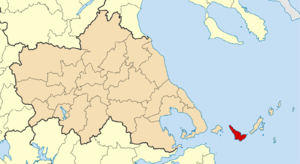
La Grèce est organisée depuis le 1ᵉʳ janvier 2011 en 13 régions et 325 dèmes.